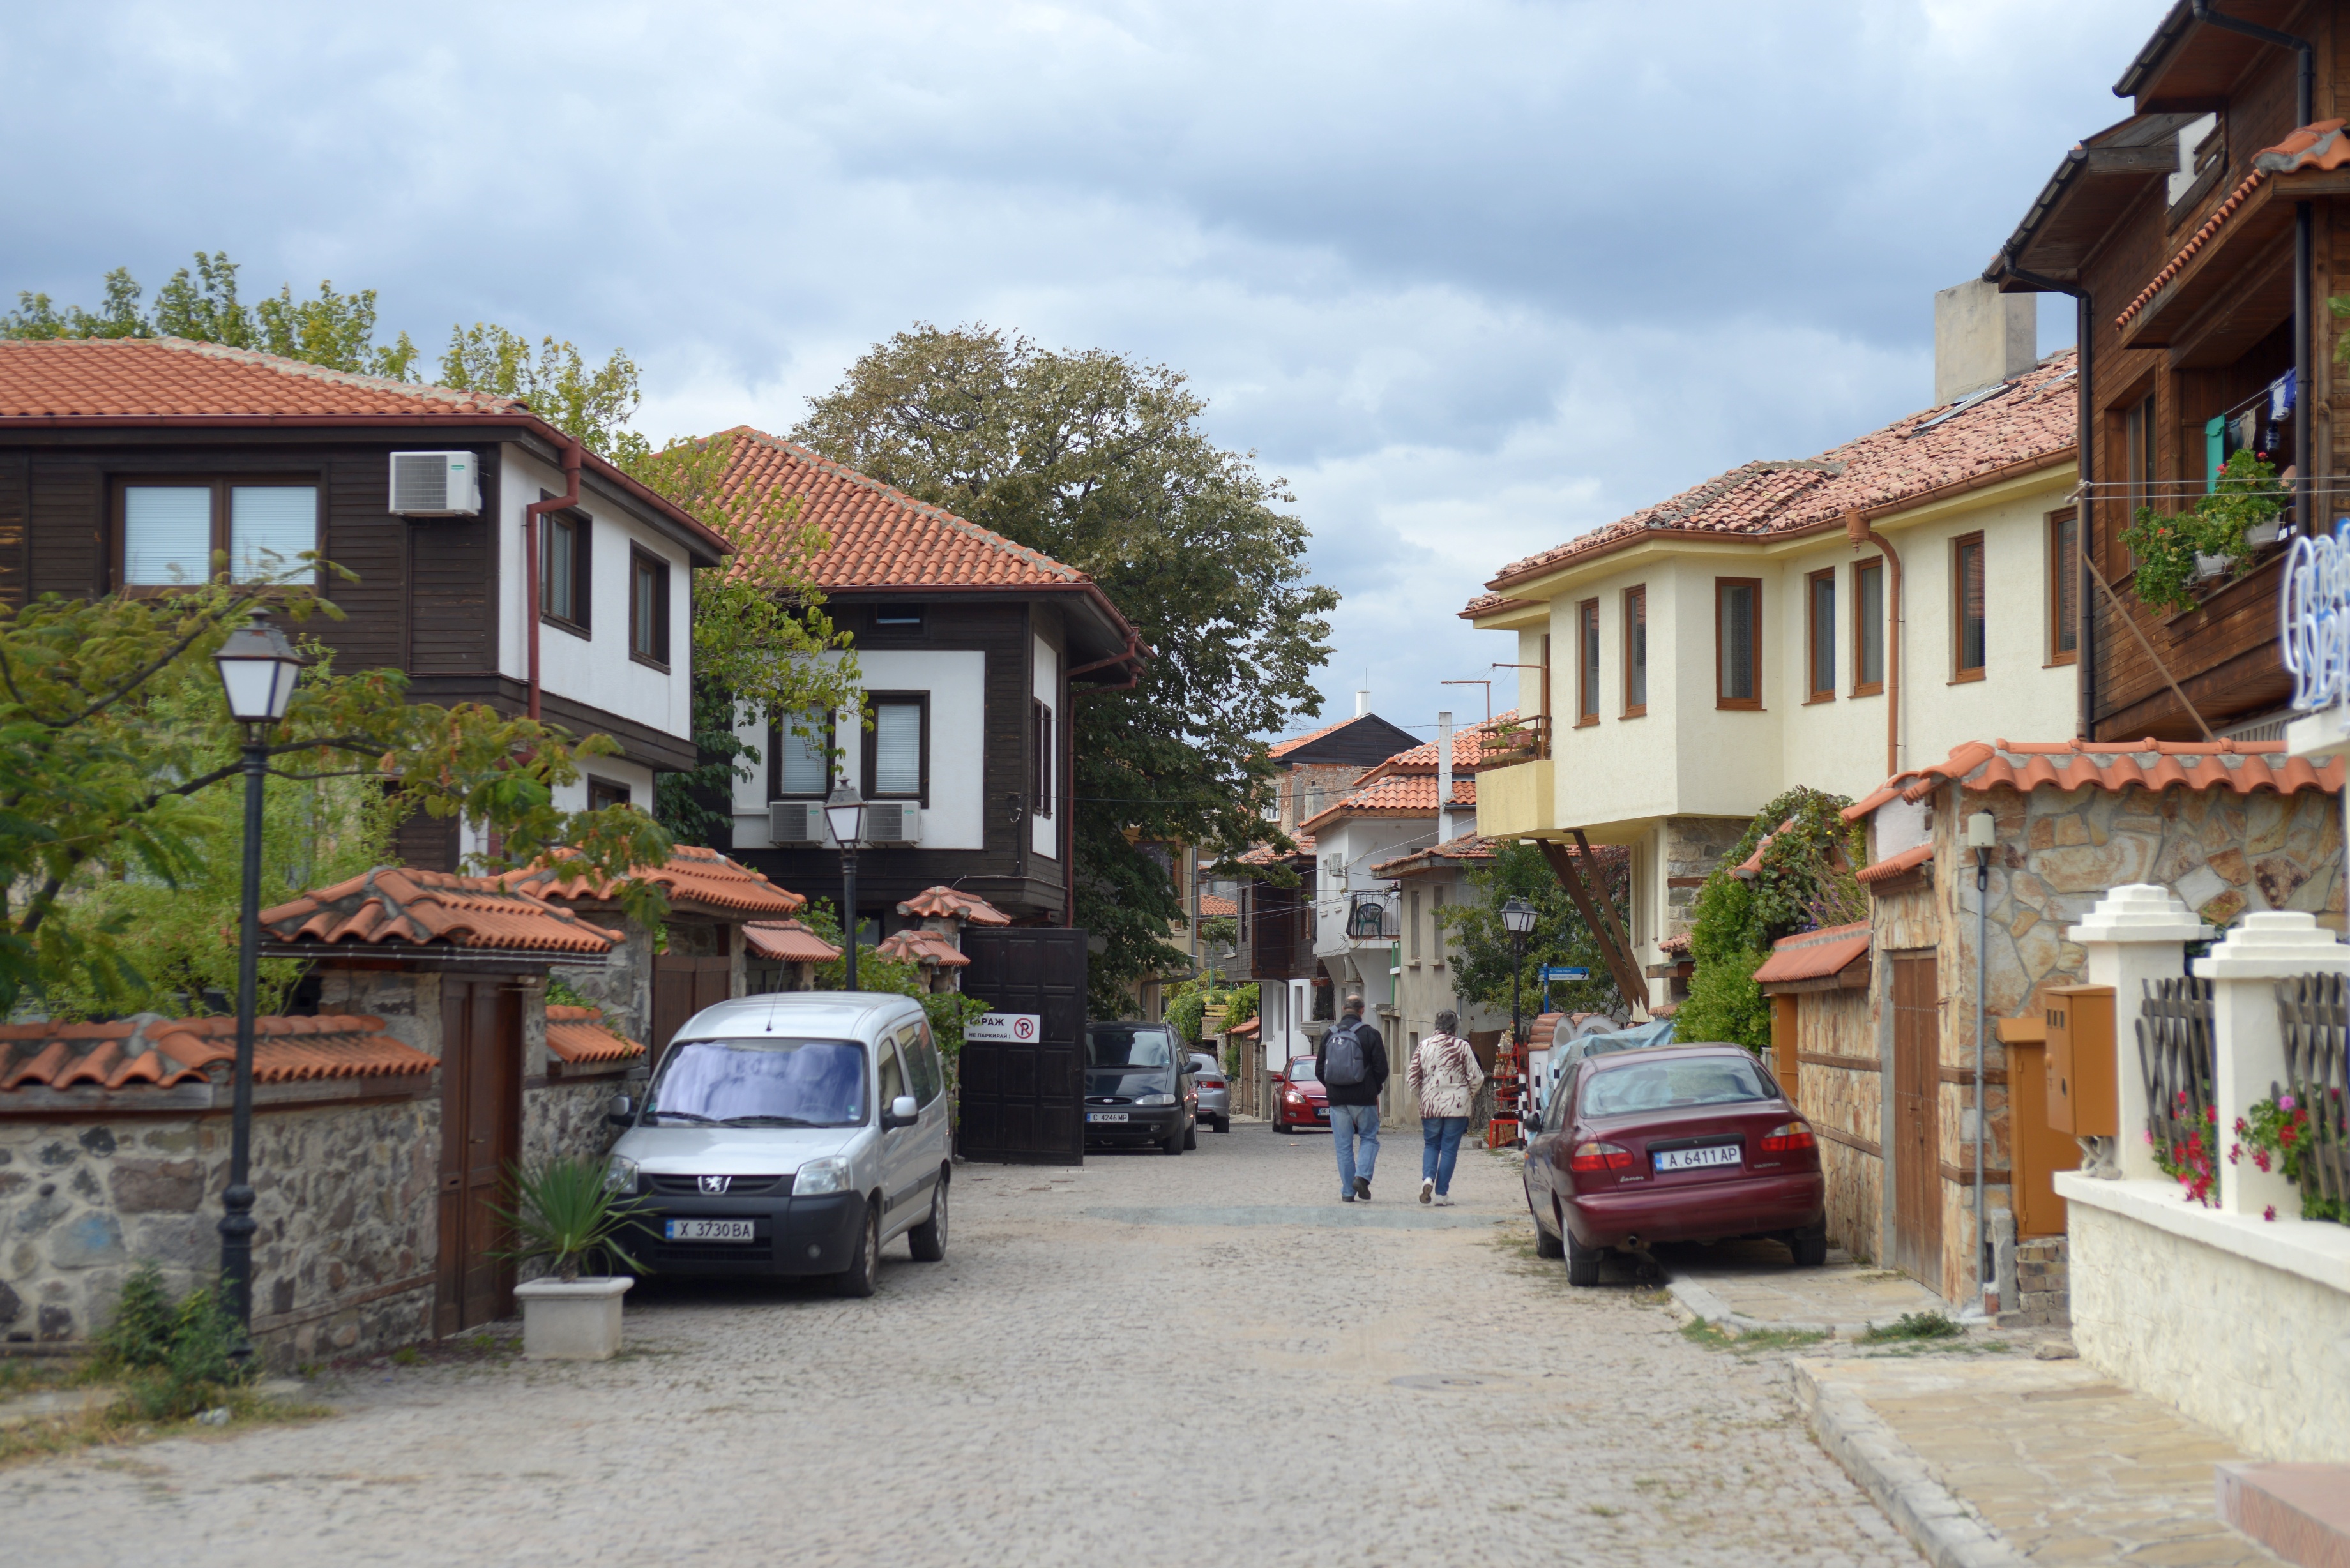
house, town, home, vacation, village, suburb, europe, cottage, property, nikon, apartment, 28, nikkor, estate, d800, nikond800, bulgaria, nikkor357028, 3570, sozopol, neighbourhood, real estate, residential area, human settlement